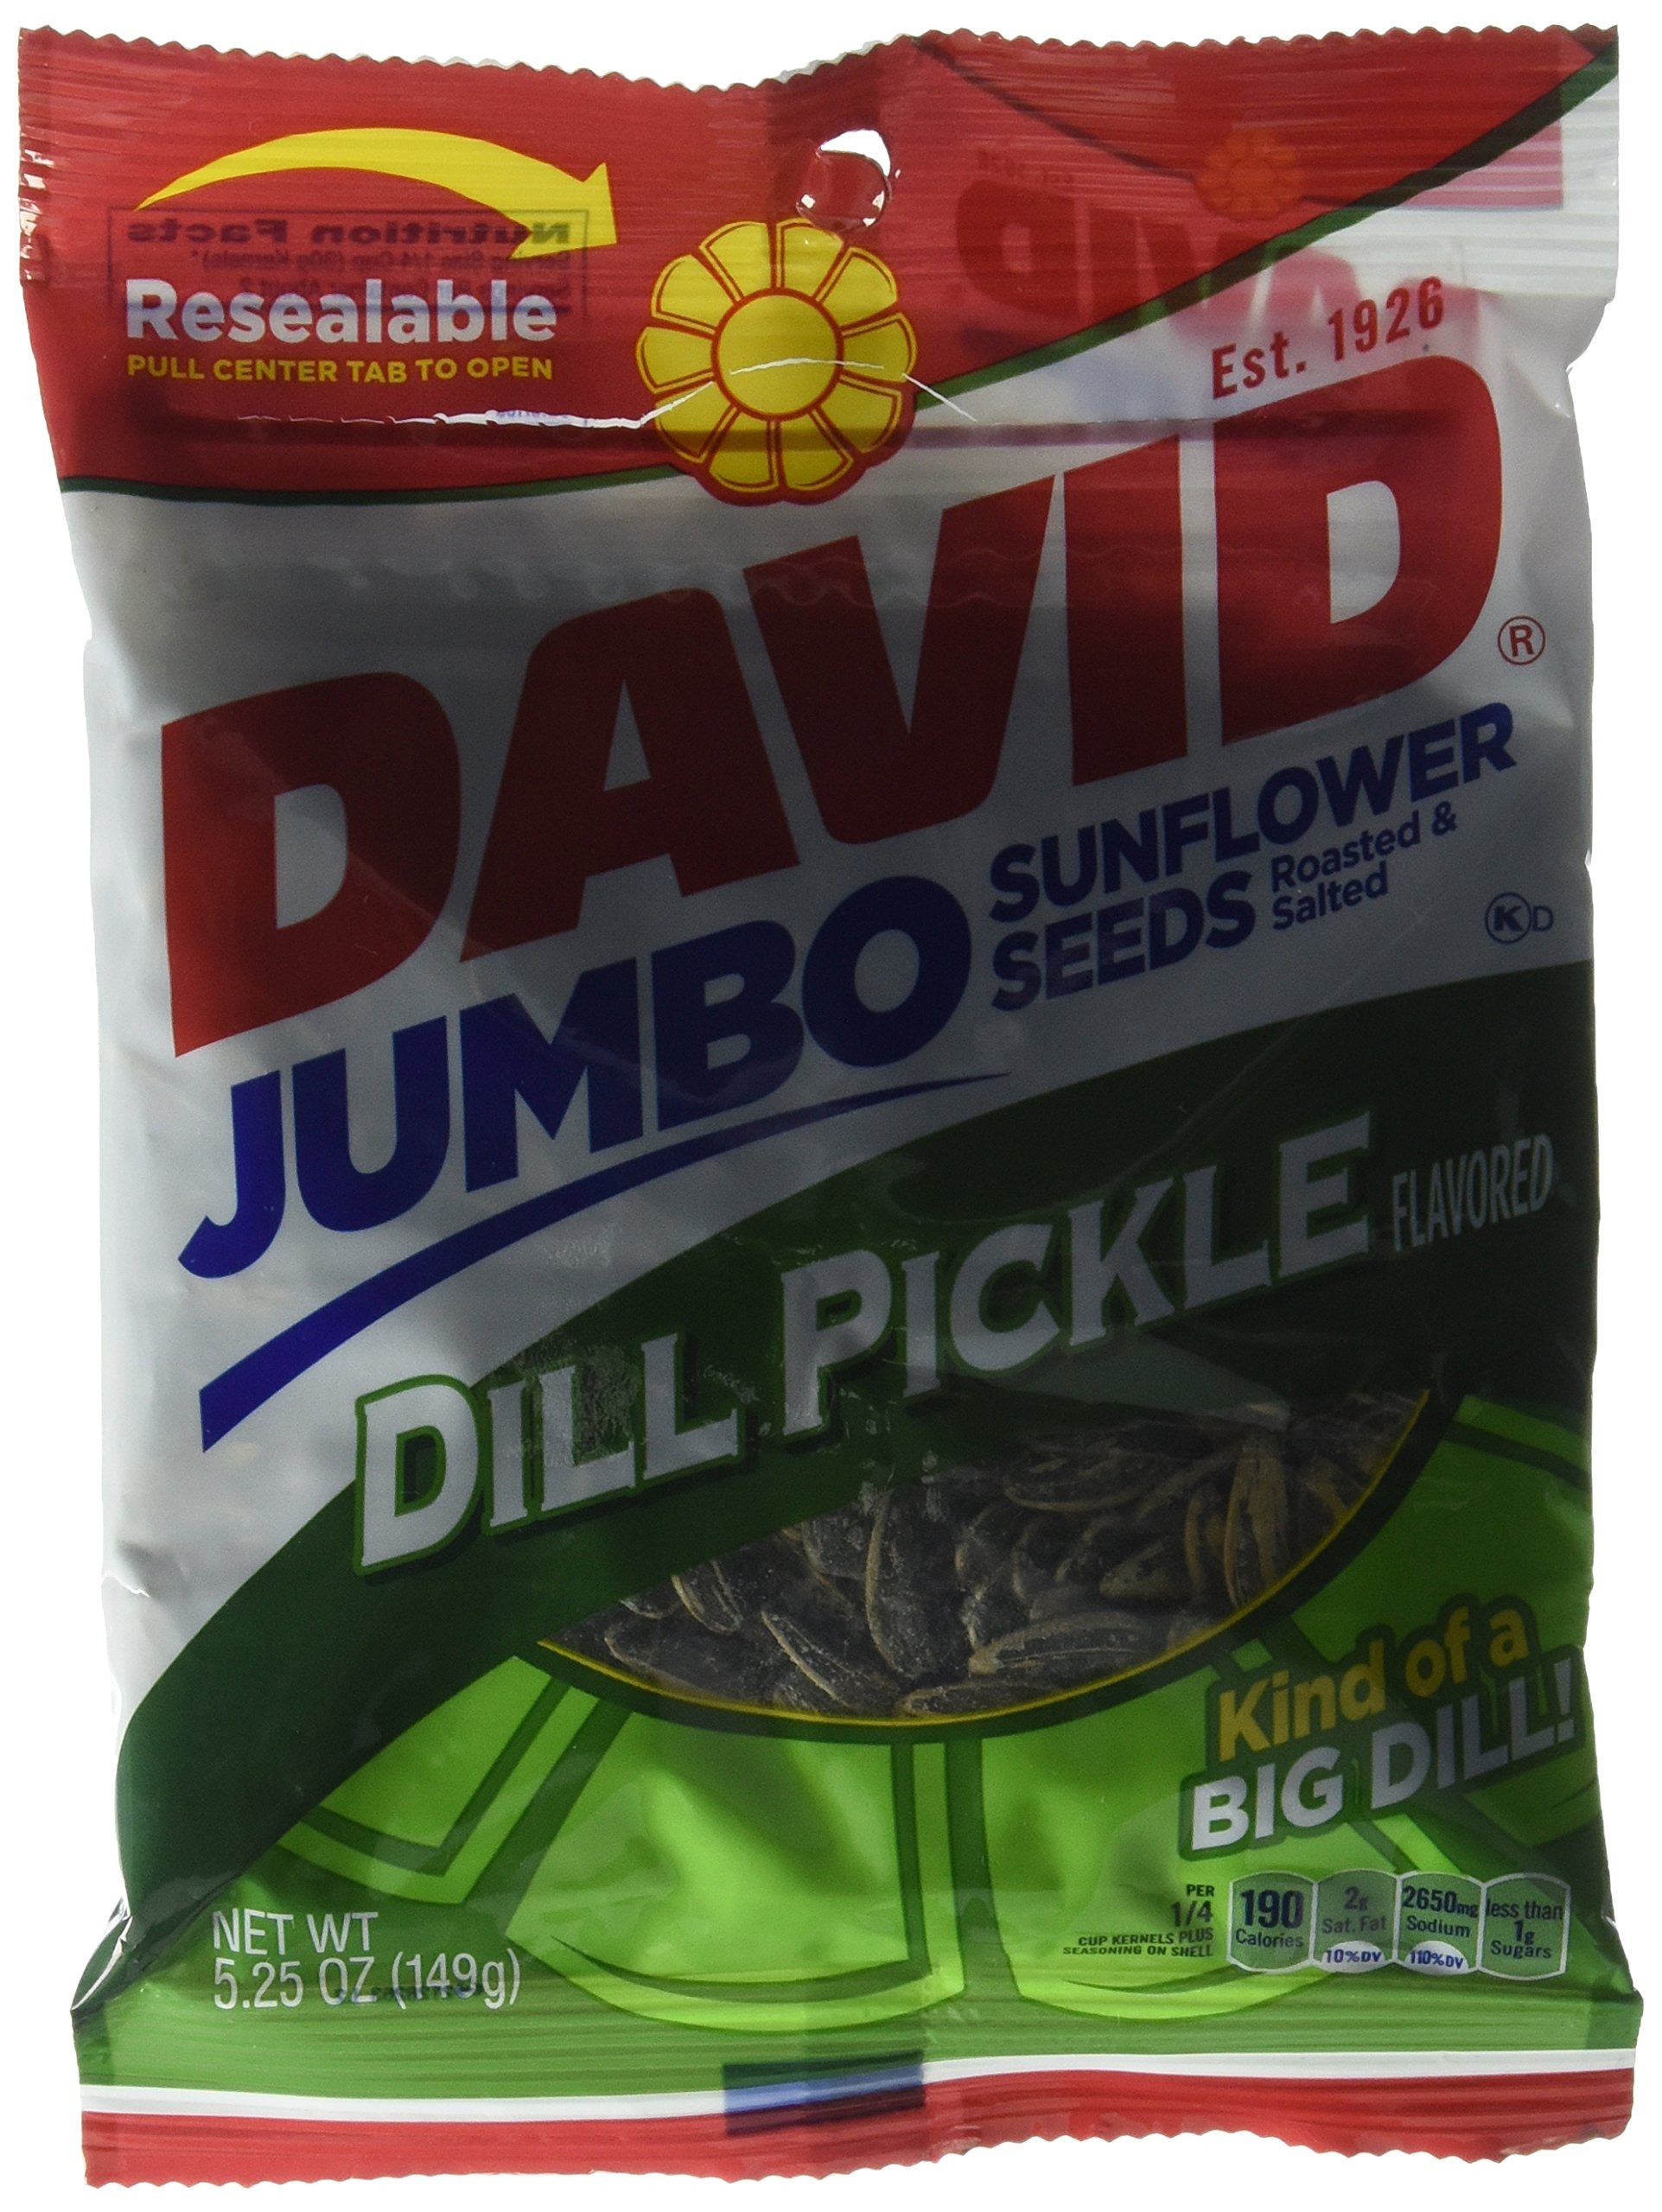
Item Name: David Jumbo DILL PICKLE Sunflower Seeds, Roasted and Salted (3 Pack) 5.25 oz each
Value: 15.75
Unit: Ounce

Price: 8.51